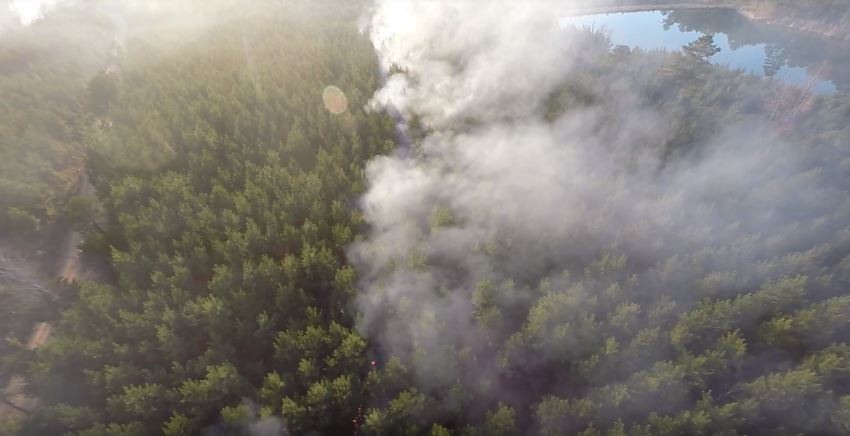
Fire: no
Smoke: yes